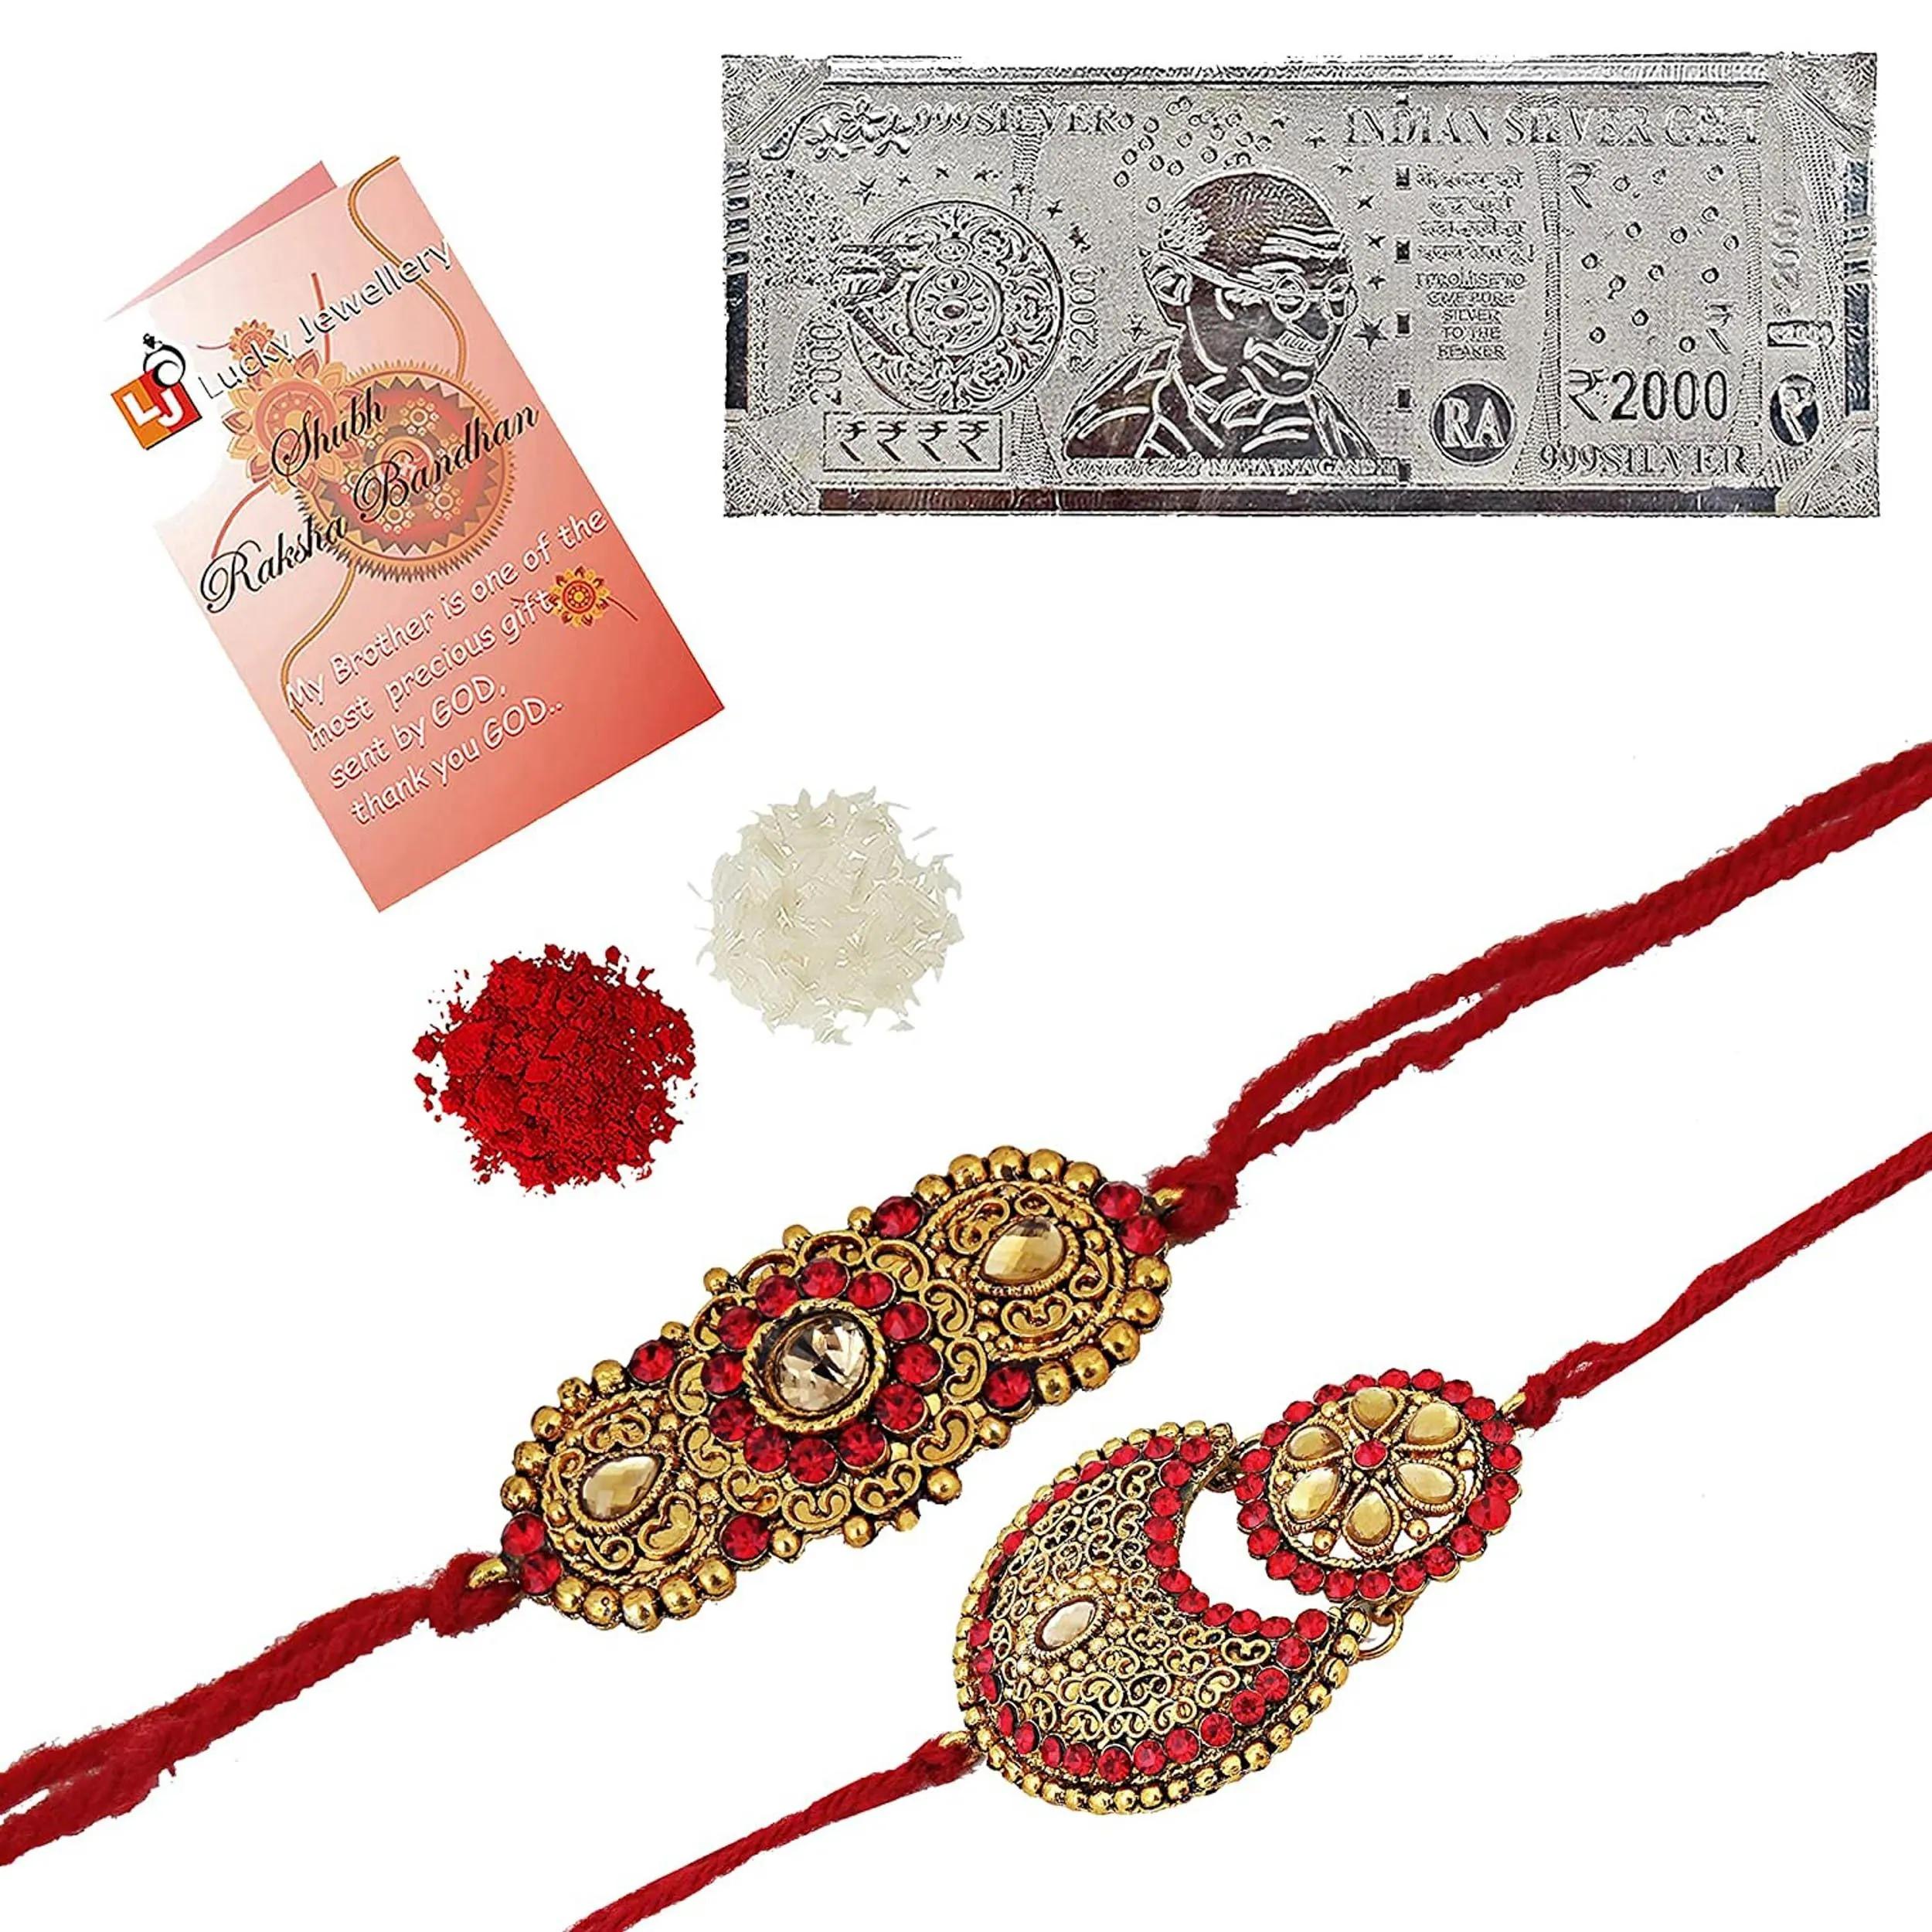
 Lucky Jewellery 18 K Gold Plated Rakhi With Roli, Chawal, Silver Pure Chandi Two Thousand Rupee Note And Best Wishes Card For Men (Pack Of 2)
Type: Rakhis
Brand: LUCKY JEWELLERY
Price: Rs. 446
The product is designed and printed in india. Inspired by the roots of india we strive with a mission to design for life with our exclusive designer products with the only goal to delight you on the auspicious occasion of raksha bandhanDisclaimer:Product color may slightly vary due to photographic lighting sources or your monitor settings.
Features: Send love to your brother acknowledge your love for your brother by sending this beautiful rakhi with a promise that your bond with him will grow stronger with each passing moment,Send love to your brother via lucky jewellery . Acknowledge your love for your brother by sending this beautiful rakhi with a promise that your bond with him will grow stronger with each passing moment,Use this beautiful rakhi for the blessed occasion of rakshabandhan,Gift you brother this wonderful and fabulous looking rakhi this rakshabandhan and express your love in the most amazing way
Included: 2 Pcs Rackhi With Roli, Chawal, Silver Pure Chandi Two Thousand Rupee Note and Best wishes Card